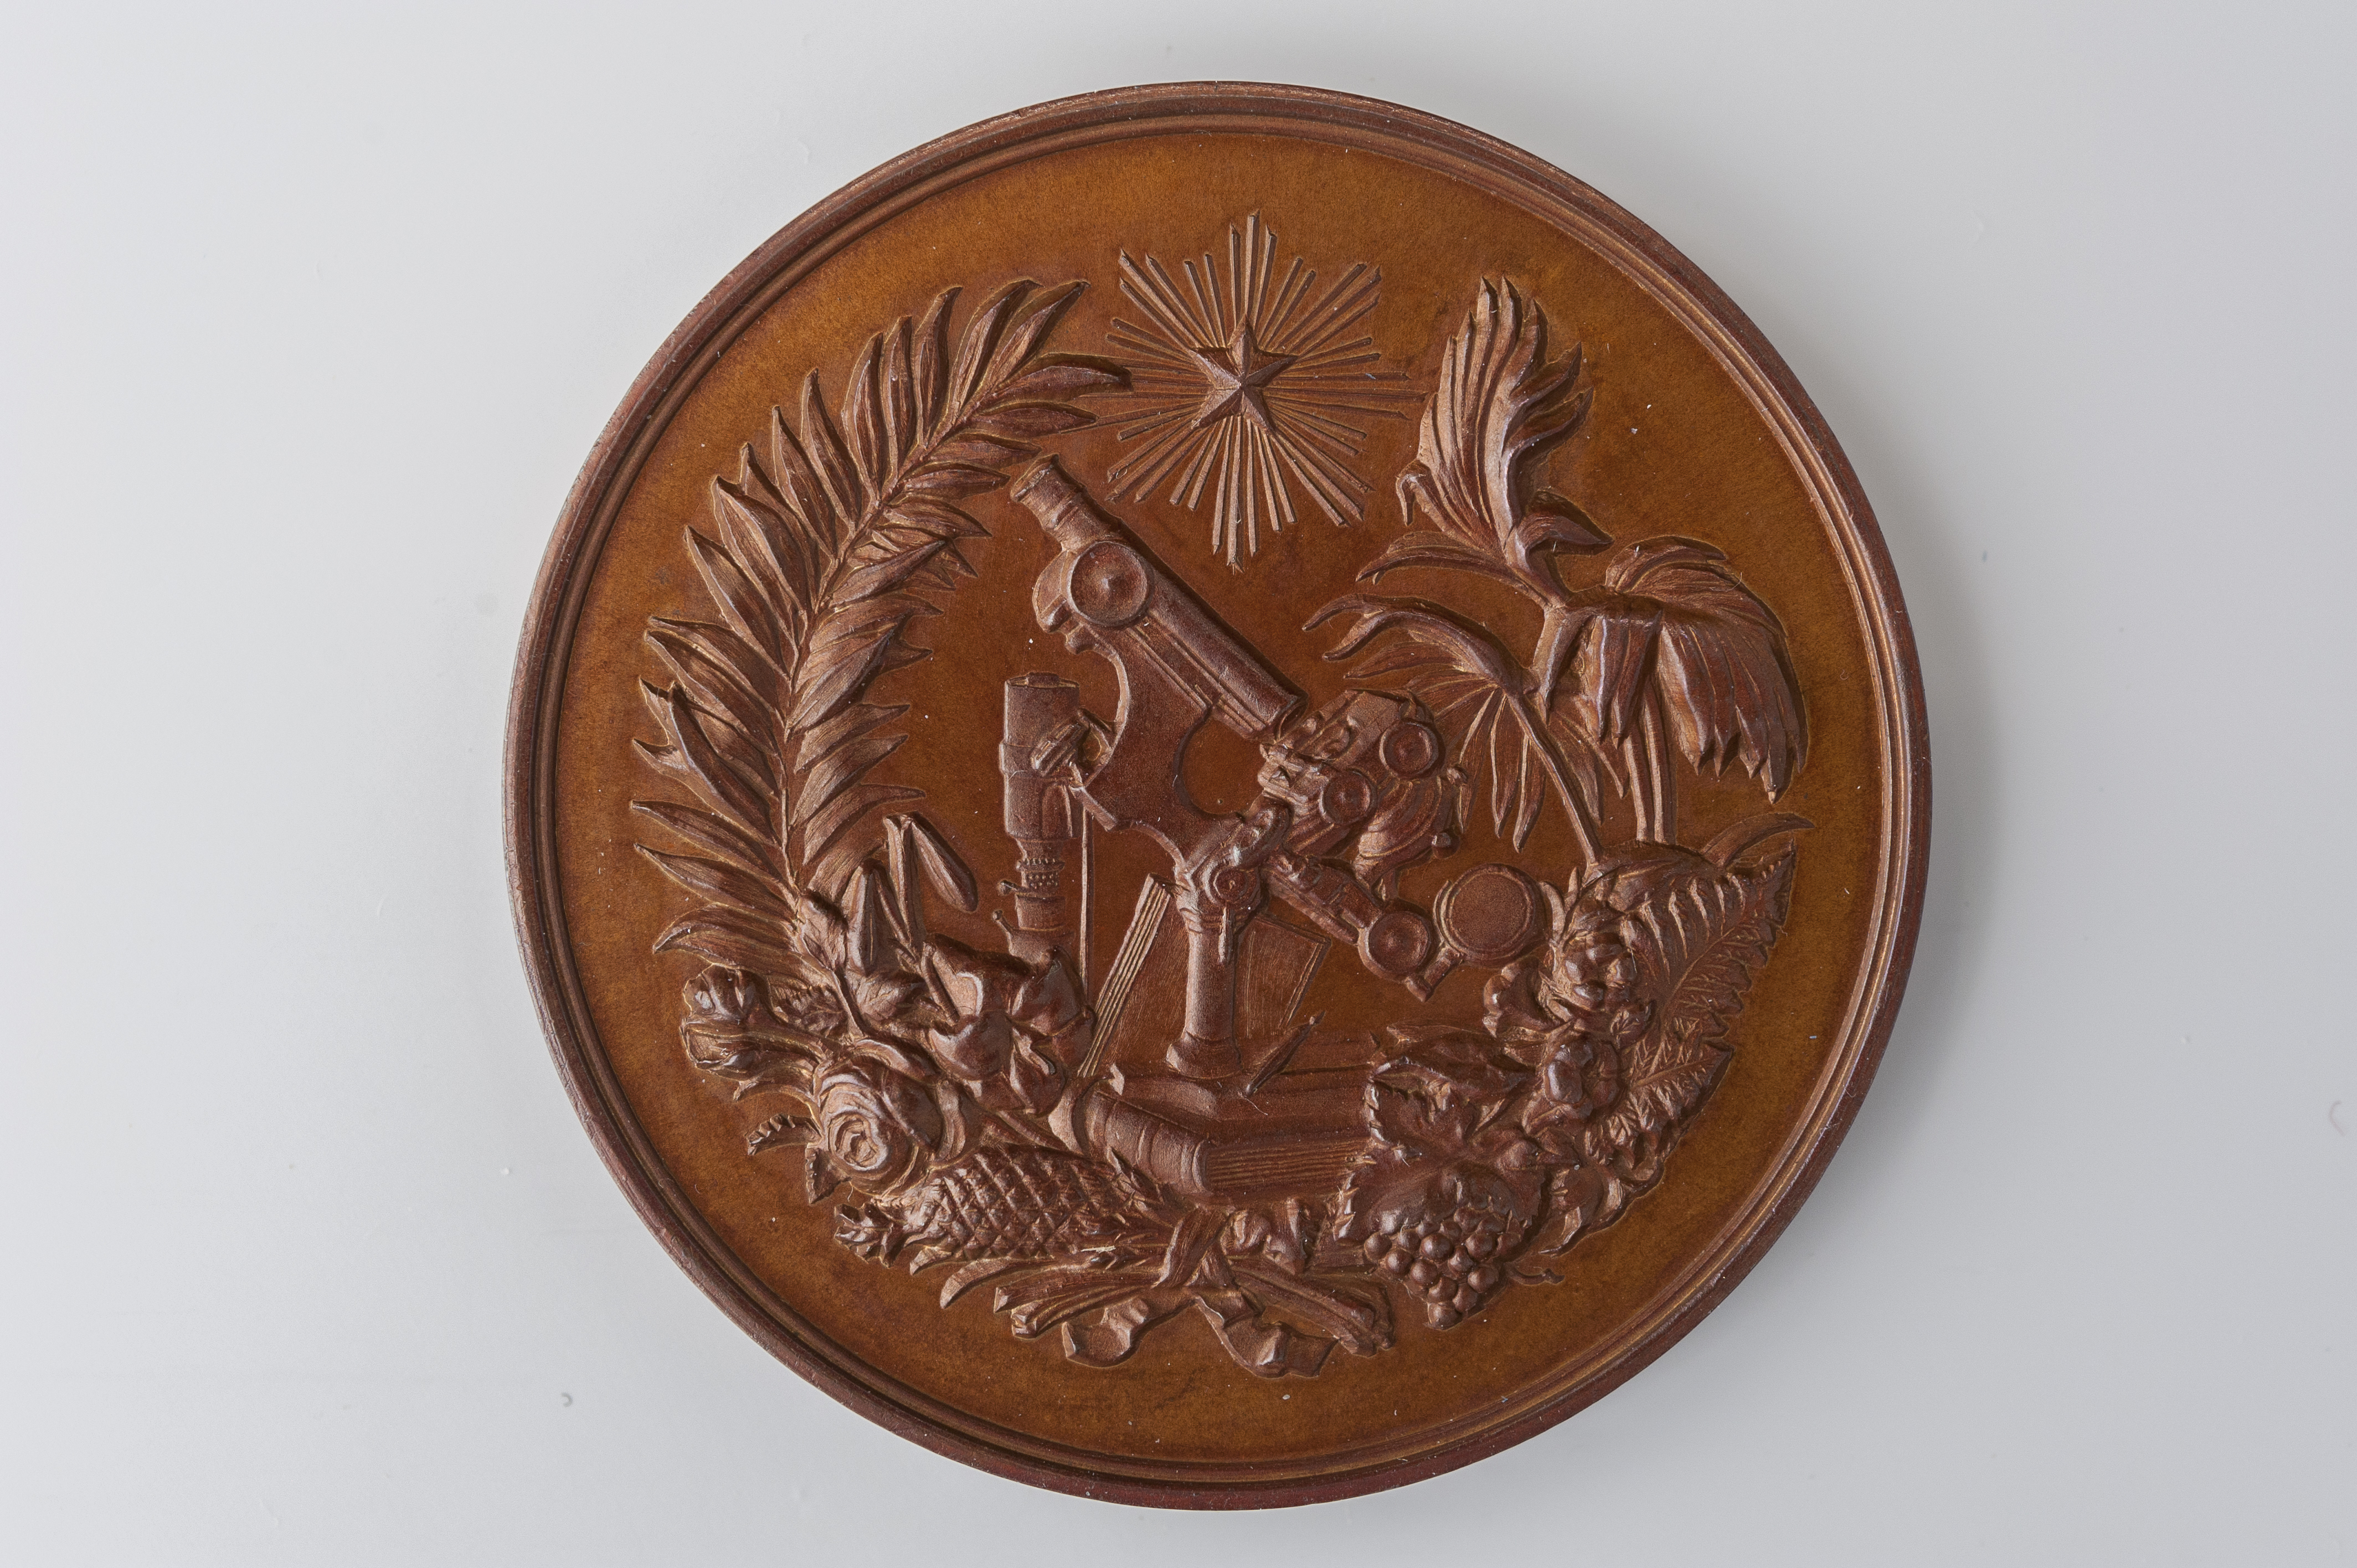
Auteur(s): Vermeiren, Michel (Anvers (Antwerpen), 21–01–1842), graveur en médailles - Médailleur Date de production: En 1891 Type(s) d'objet(s): Numismatique Dénomination(s): Médaille Dimensions - Oeuvre: Diamètre : 5 cm Poids (type dimension) : 45.44 g Description: Relief, droit, revers. Marques, inscriptions,
Specialty: lab-equipment